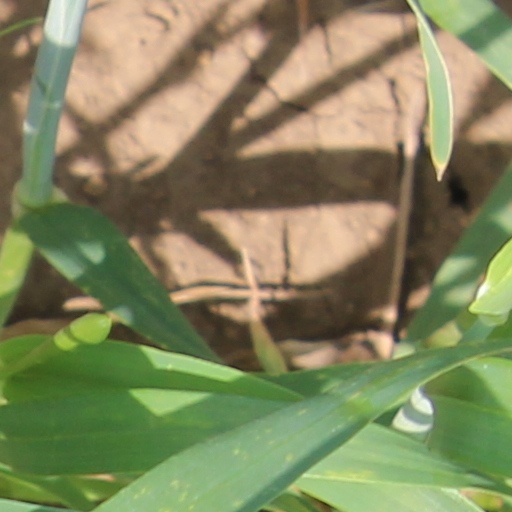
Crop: wheat